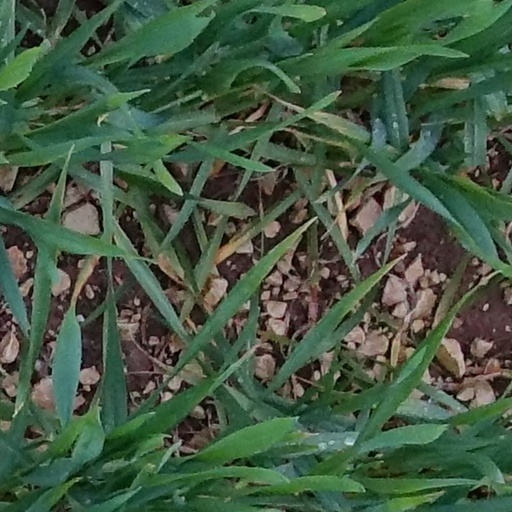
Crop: wheat